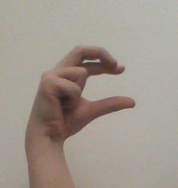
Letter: thal